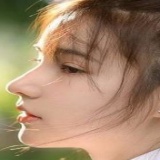
hoa hậu Rinrada Thurapan